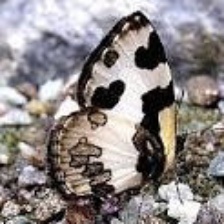
Species: ELBOWED PIERROT